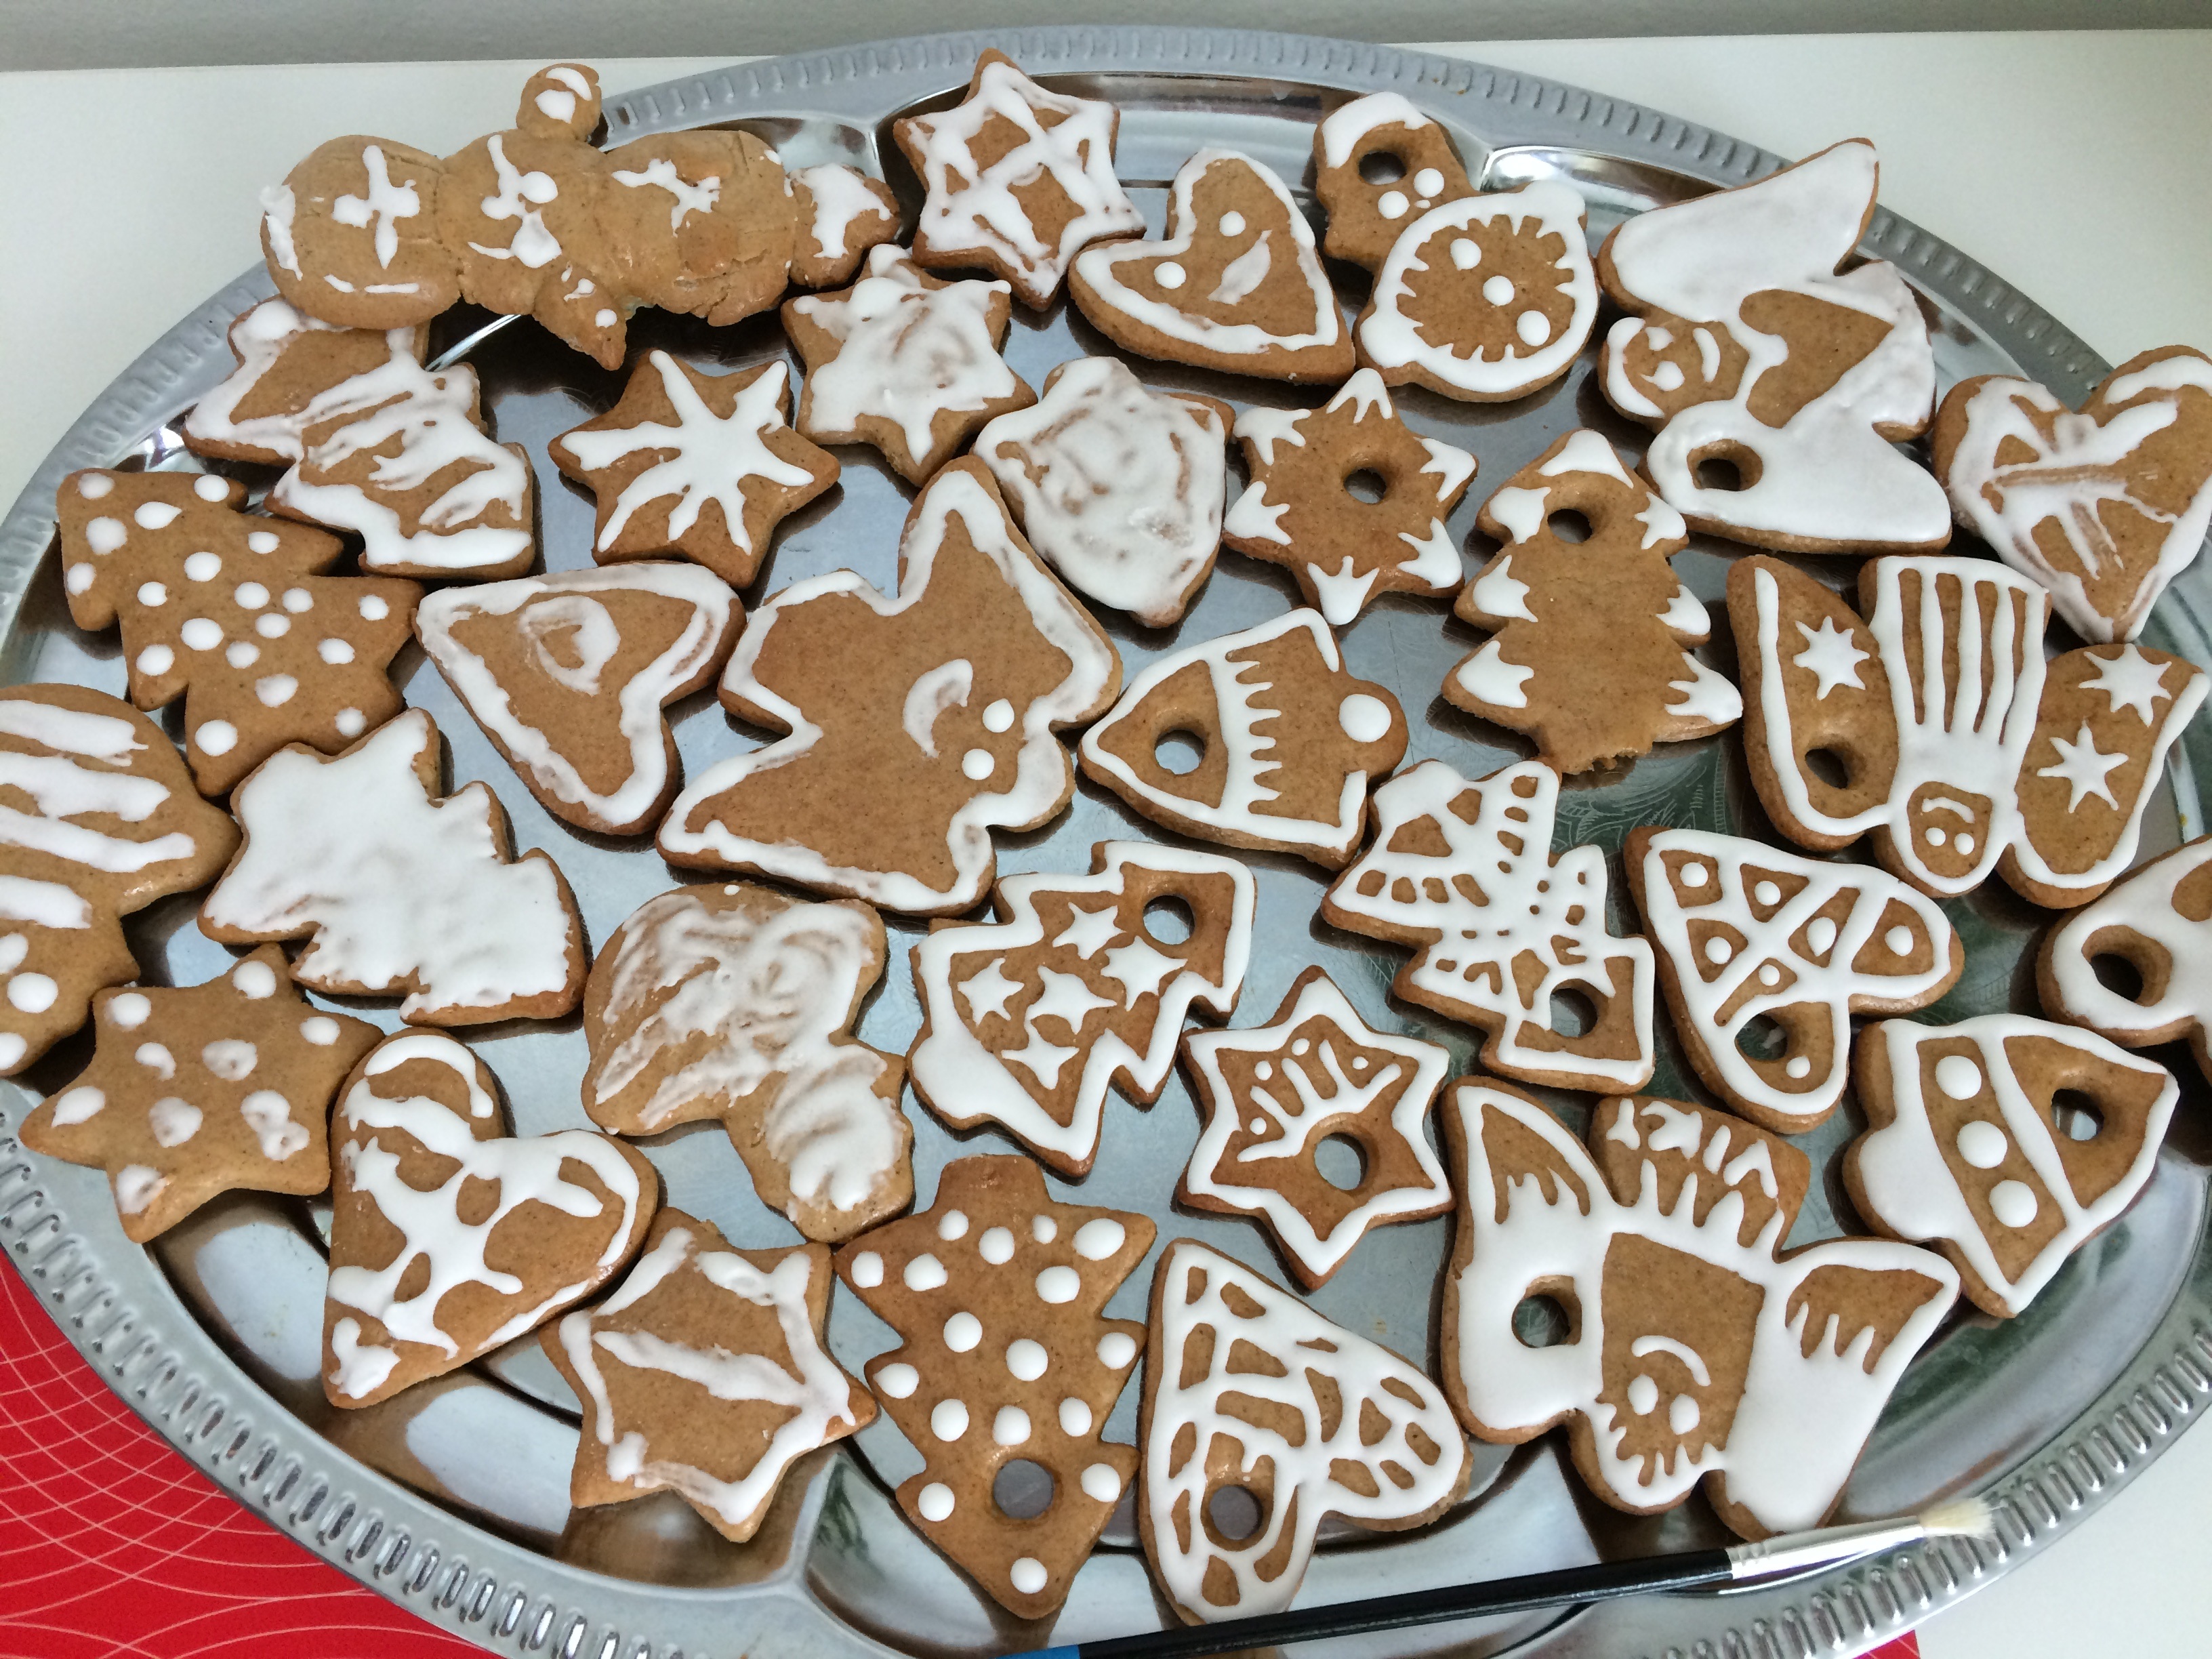
table, star, bowl, dish, meal, food, holiday, baking, christmas, cookie, dessert, cuisine, pastry, snowflake, christmas cookies, christmas time, angel, sweets, icing, sapling, painted, little angel, gingerbread, baked goods, torte, the gingerbread, garnished with, snack food, cookies and crackers, the formation of the, pern ek, christmas gingerbread